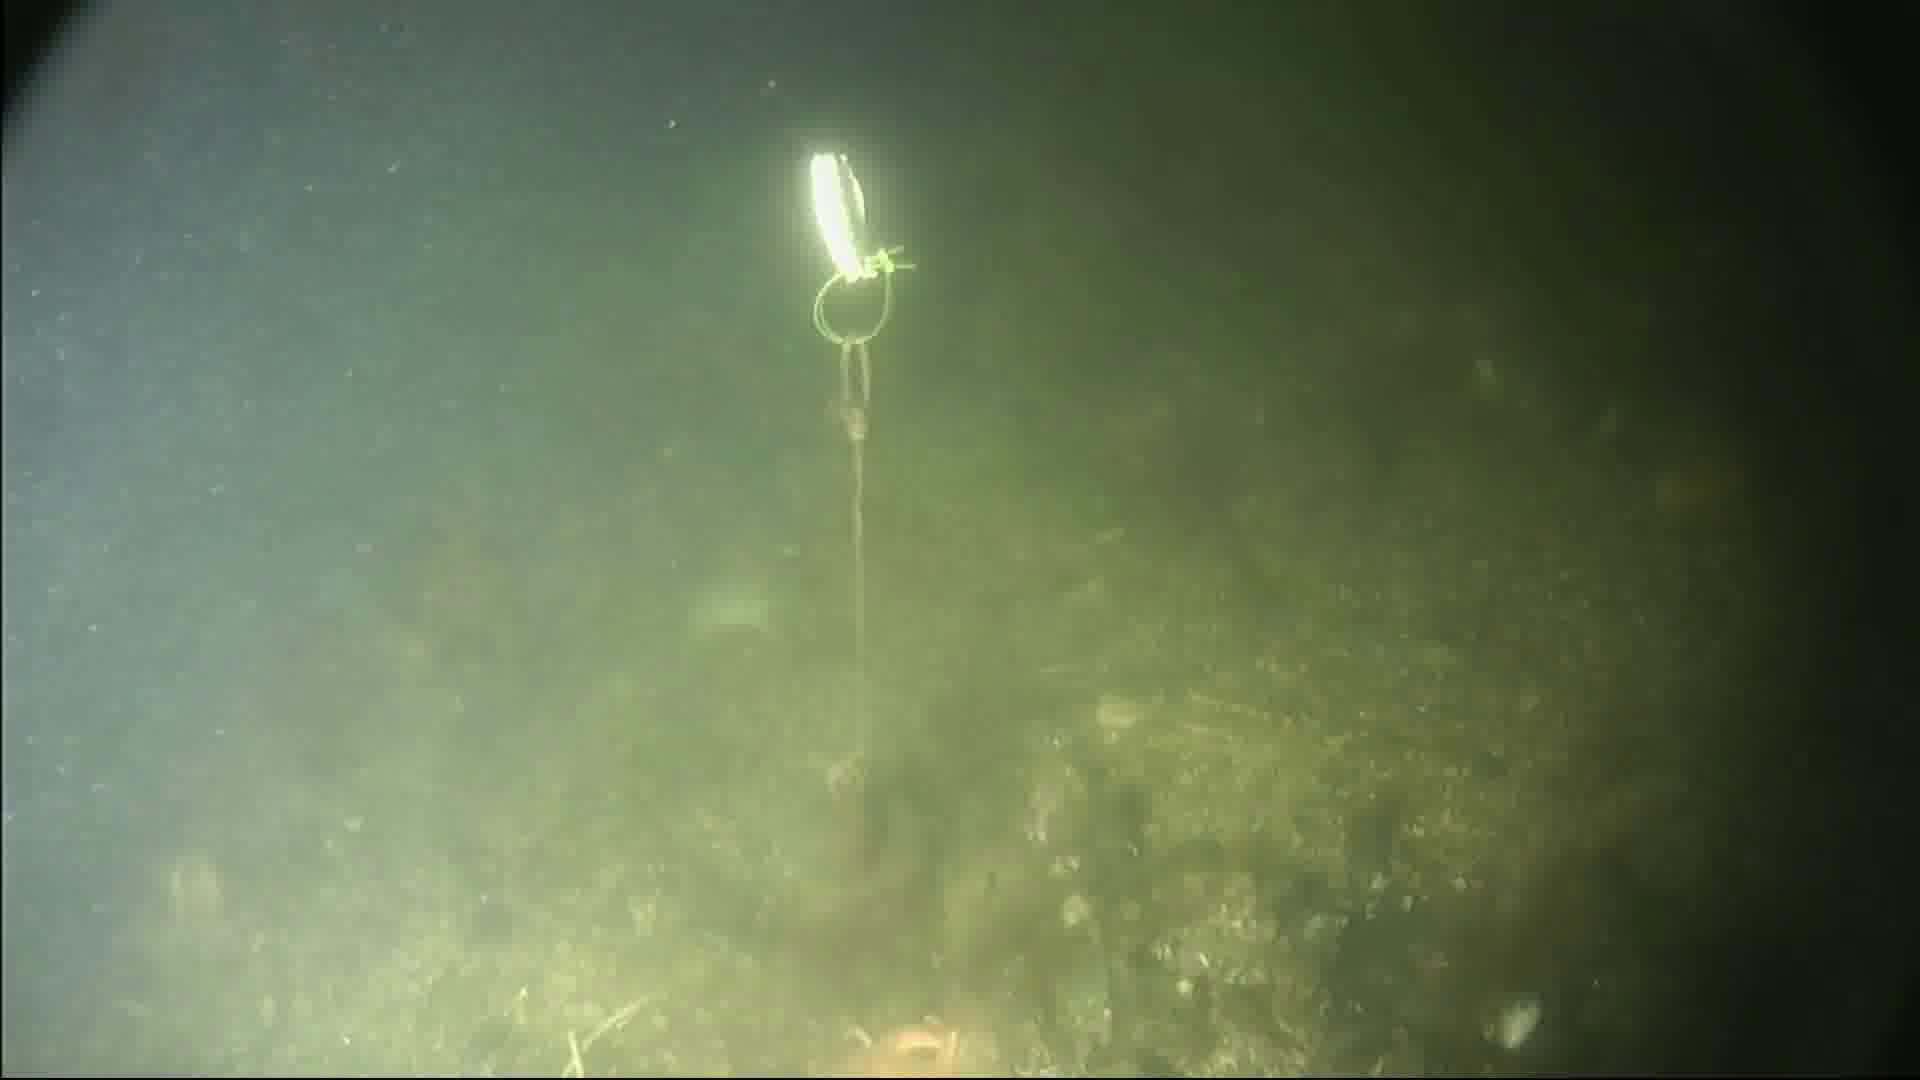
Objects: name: starfish
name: crab